Jules Lowie

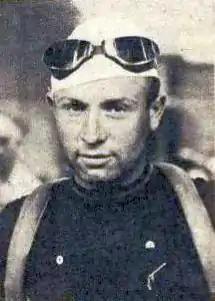
Jules Lowie in 1939

Jules Lowie (6 October 1913 – 2 August 1960) was a Belgian racing cyclist. His major win was Paris–Nice in 1938.